Alfred Paxton Backhouse

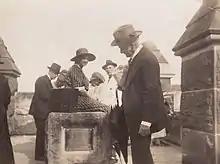
Judge Backhouse (foreground) at Cataract Dam on 22 April 1922

Backhouse became a crown prosecutor in 1878, and a district court judge in 1884. From 1892, the Executive Council appointed Backhouse as an acting Judge of the Supreme Court of New South Wales on several occasions. He presided over the trials of the 7 leaders of the 1892 Broken Hill miners' strike. He was criticised for suspending the sentence of Thomas Rofe, who was convicted of conspiracy in 1895.